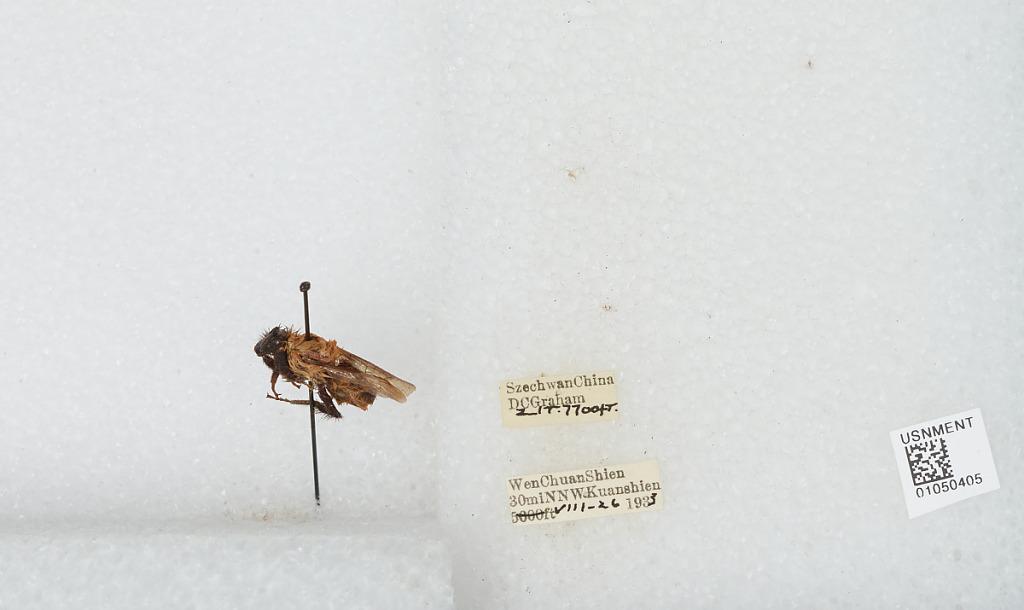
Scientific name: Bombus sp.
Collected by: D. Graham
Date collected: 1933-8-26
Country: China
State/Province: Sichuan
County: Wenchuan Xian
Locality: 30 miles NNW Kuanshien